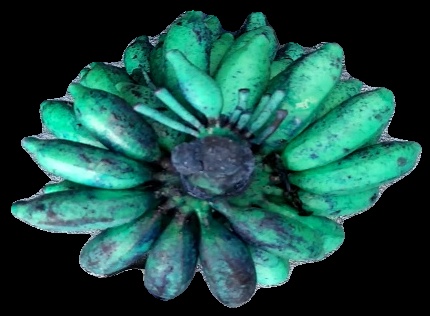
Variety: rasbale
Grade: grade3